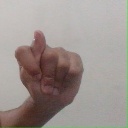
अक्षर: ट